Madmast Barkhaa

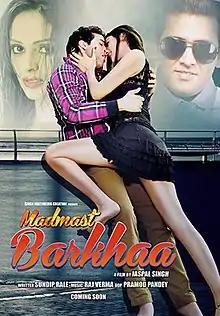

Madmast Barkhaa is a 2015 Indian thriller film directed by Jaspal Singh and produced by Sundip Rale under the Singh Multimedia Creation banner. The film was scheduled for release on 29 May 2015.